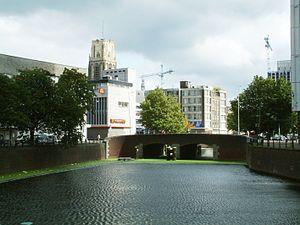
Les ponts sur la Rotte sont situés tout au long de la rivière de la Hollande-Méridionale, la Rotte, de la ville de Hollevoeterbrug à la Nouvelle Meuse à Rotterdam, en passant par la ville de Moerkapelle. Cette voie d'eau est navigable sur tout son parcours.